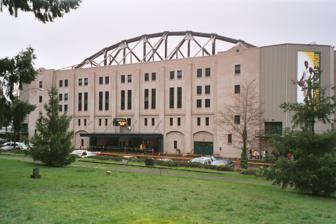
Building: McArthur Court
Country: United States of America
Year built: 1926
Basketball arena in Oregon, United States McArthur Court The Pit, Mac Court McArthur Court Location within University of Oregon Campus Location 1601 University Street University of Oregon, Eugene, Oregon Coordinates 44°02′30″N 123°04′26″W / 44.0416°N 123.0740°W / 44.0416; -123.0740 Owner University of Oregon Operator University of Oregon Capacity 9,087 Construction Broke ground 1926 Opened December 1926 ; 98 years ago ( 1926-12 ) Construction cost $ 5 million (1996 Renovation) Architect Lawrence & Holford McArthur Court is a basketball arena located on the campus of the University of Oregon in Eugene and the former home of the Oregon Ducks men's and women's basketball teams, replaced in 2011 by Matthew Knight Arena . Also known as "The Pit" or "Mac Court," it was known as one of the most hostile arenas in the nation.  The arena is named for Clifton N. (Pat) McArthur , U. S. Congressman and Oregon student-athlete and the school's first student body president. Its unique and antiquated structure has the fans on top of the court.  The maple floor bounces under the weight of the student section that surrounds the court. In 2001 Sporting News named it "best gym in America". For its history, character, and atmosphere, sports writer and arena researcher Bill Kintner named McArthur Court in his top five of college basketball arenas in America. He notes that McArthur Court "is a building that will give you chills even if there is no game being played." The arena was funded by a $15 fee imposed by the Associated Students of the University of Oregon and the mortgage papers were burned as part of a public ceremony after the building was completely paid for. Interior of McArthur Court Until it was replaced in 2011, it was the second-oldest on-campus arena still in use, after Fordham University 's Rose Hill Gym . McArthur Court saw its first game on January 14, 1927, a 38–10 Oregon victory over Willamette University .  Among its finest moments are two upsets over #1 UCLA in the mid-1970s and another upset of the top-ranked Bruins on January 6, 2007.  An undefeated home season in 2001–02 propelled the Ducks to the "Elite Eight" in the NCAA Tournament .  Players to call the court home over the years include Ron Lee , Greg Ballard , Blair Rasmussen , Terrell Brandon , Fred Jones , Luke Ridnour , Luke Jackson , Malik Hairston , and Aaron Brooks . Women began playing in 1974 and played their first game at McArthur Court on January 23, 1974 against Southern Oregon University . Mac Court was also home to the OSAA high school Class A-1 state basketball tournament from 1947 to 1965, and the AA, 5A and 6A boys' basketball championships from 1971 to 1996 and 2004 to 2009. Elvis Presley performed on 11-25-1976 and 11-27-1976. The Grateful Dead played on 01-22-1978 officially released as Dave's Picks Volume 23 . The Clash performed on 05-29-1984. McArthur Court records Team Scoring – 116 vs. Villanova (12/23/1974), vs. Portland State (11/12/2006) Scoring, One Half – 68 vs. Portland State (11/12/2006) Scoring, Two Teams – 210, UCLA (107) vs. Oregon (103) (2/8/1975) Scoring, Two Teams, One Half – 121, Oregon (61) vs. UCLA (60) (2/8/1975) Field Goals Made – 45, UCLA (12/10/1968) Field Goal Attempts – 109 vs. Idaho (2/14/1947) Field Goal Percentage – .769, Stanford (30-39) (1/8/1983) 3-Point Field Goals Made – 17 vs. Portland State (11/12/2006) 3-Point Field Goal Attempts – 41, Oral Roberts (12/20/1991) 3-Point Field Goal Percentage – .857 (6-7) vs. Arizona State (1/2/1987), vs. Washington (1/22/1987) Free Throws Made – 35 vs. Arizona State (12/20/2001) Free Throw Attempts – 54 vs. Washington (2/10/2005) Free Throw Percentage – 1.000 vs. Washington State (19-19), 1-21-2003 Rebounds – 77 vs. Brigham Young, 1-28-1955 Fouls – 41, Cal State Northridge vs. Portland State, 11-10-2006 (40, Oregon vs. Oregon State, 3-1-1947) Fouls, Two Teams – 68, Oregon (36) vs. Washington (32), 2-28-1975; Cal State Northridge (41) vs. Portland State (27), 11-10-2006 Individual Scoring – 44, John Block, USC, 2-18-1966 (42, Luke Jackson vs. Arizona, 2-19-2004) Field Goals Made – 18, John Block, USC, 2-18-1966 (17, Stan Love vs. California, 2-13-1970) Field Goal Attempts – 33, Nick Jones vs. Washington, 1-13-1967 3-Point Field Goals Made – 10, Tajuan Porter vs. Portland State, 11-12-2006 3-Point Field Goal Attempts – 17, Kevin Franklin, Nevada, 12-16-1989 (15, James Davis vs. Arizona State, 2-21-2004) Free Throws Made – 18, Chuck Rask vs. Oregon State, 3-5-1960 Free Throw Attempts – 20, Brian Rison, Washington State, 1-19-1980 (19, Max Anderson vs. Oregon State, 3-9-1957 and Chuck Rask vs. Oregon State, 3-5-1960) Rebounds – 32, Jim Loscutoff vs. Brigham Young, 1-28-1955 References